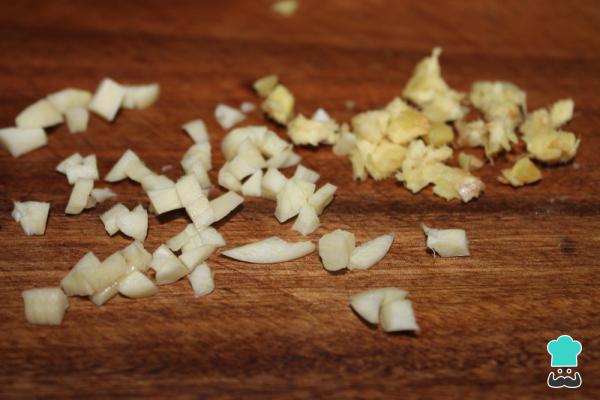
Pela el diente de ajo y el jengibre y pica ambos ingredientes.